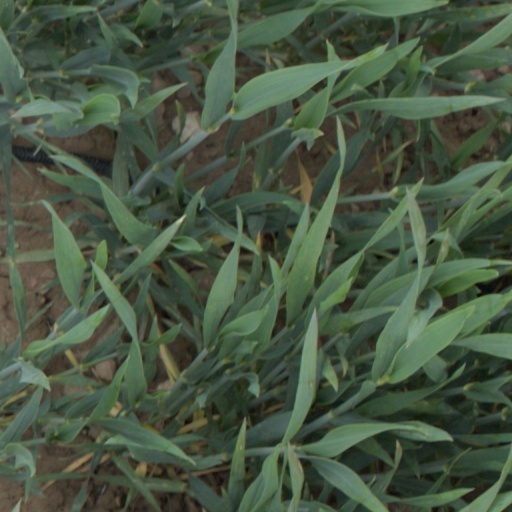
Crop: wheat